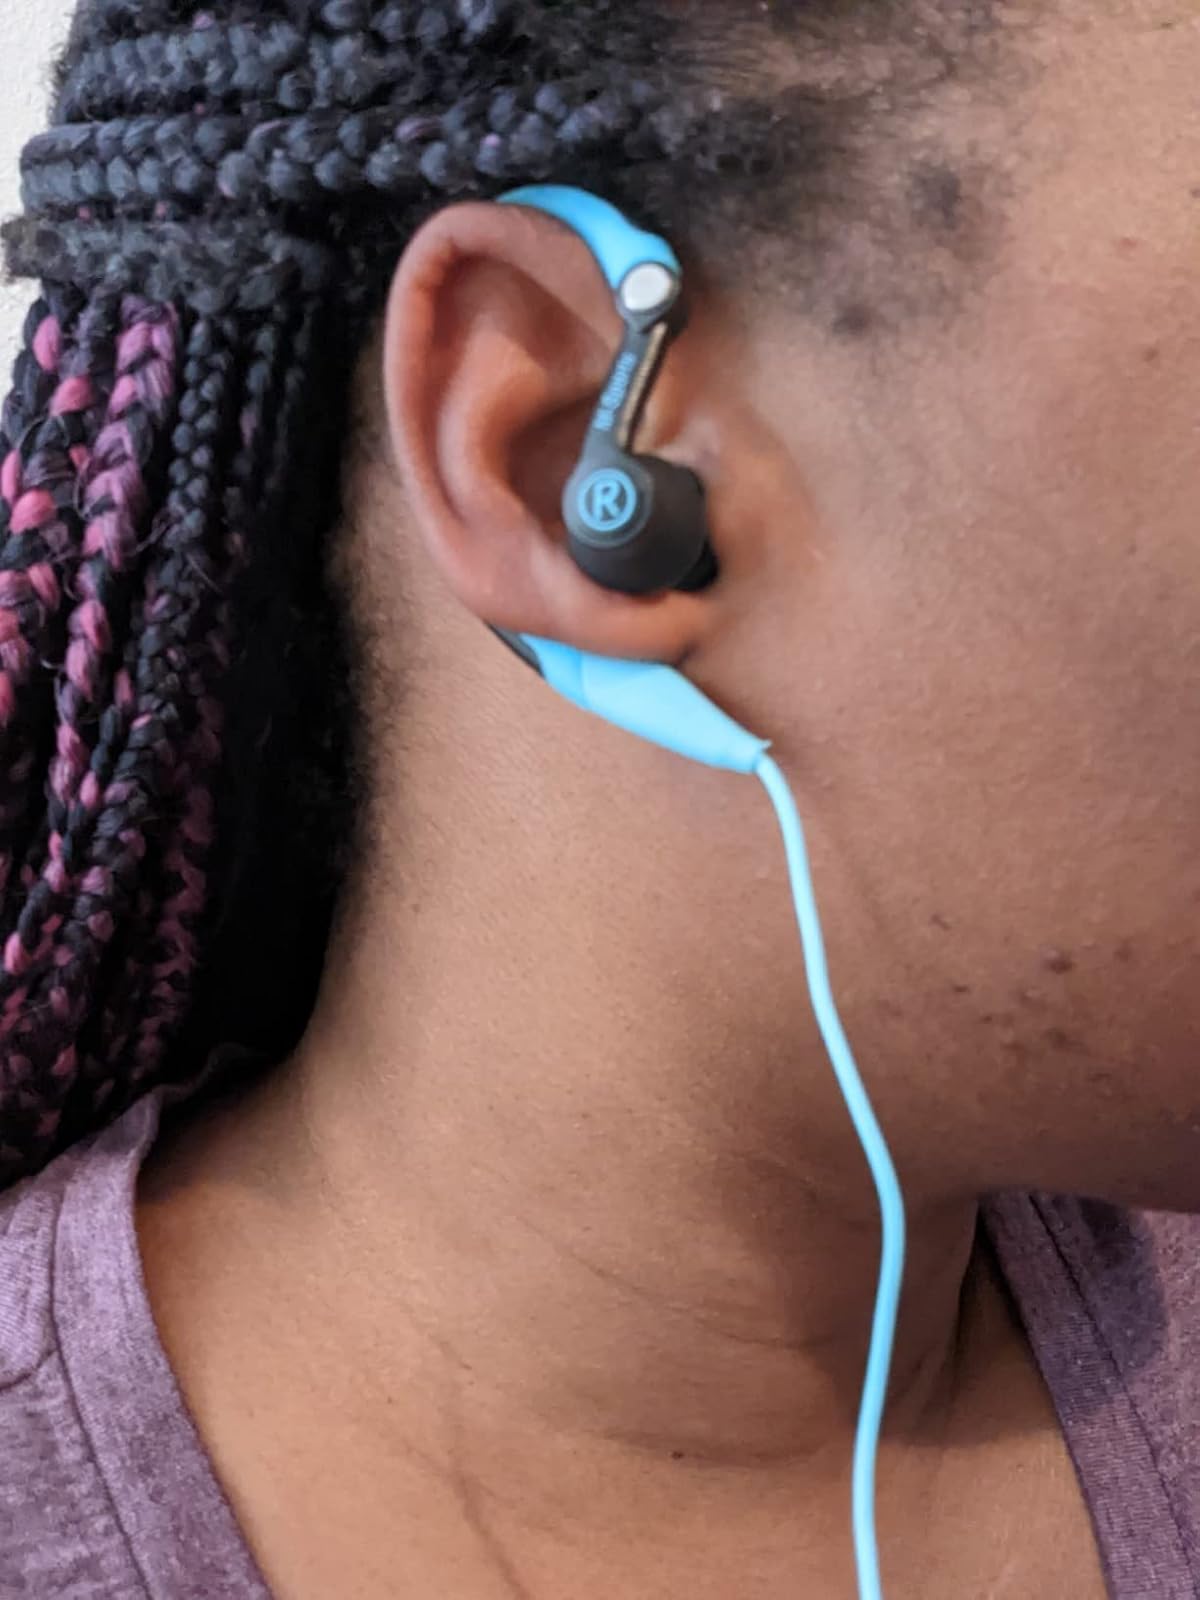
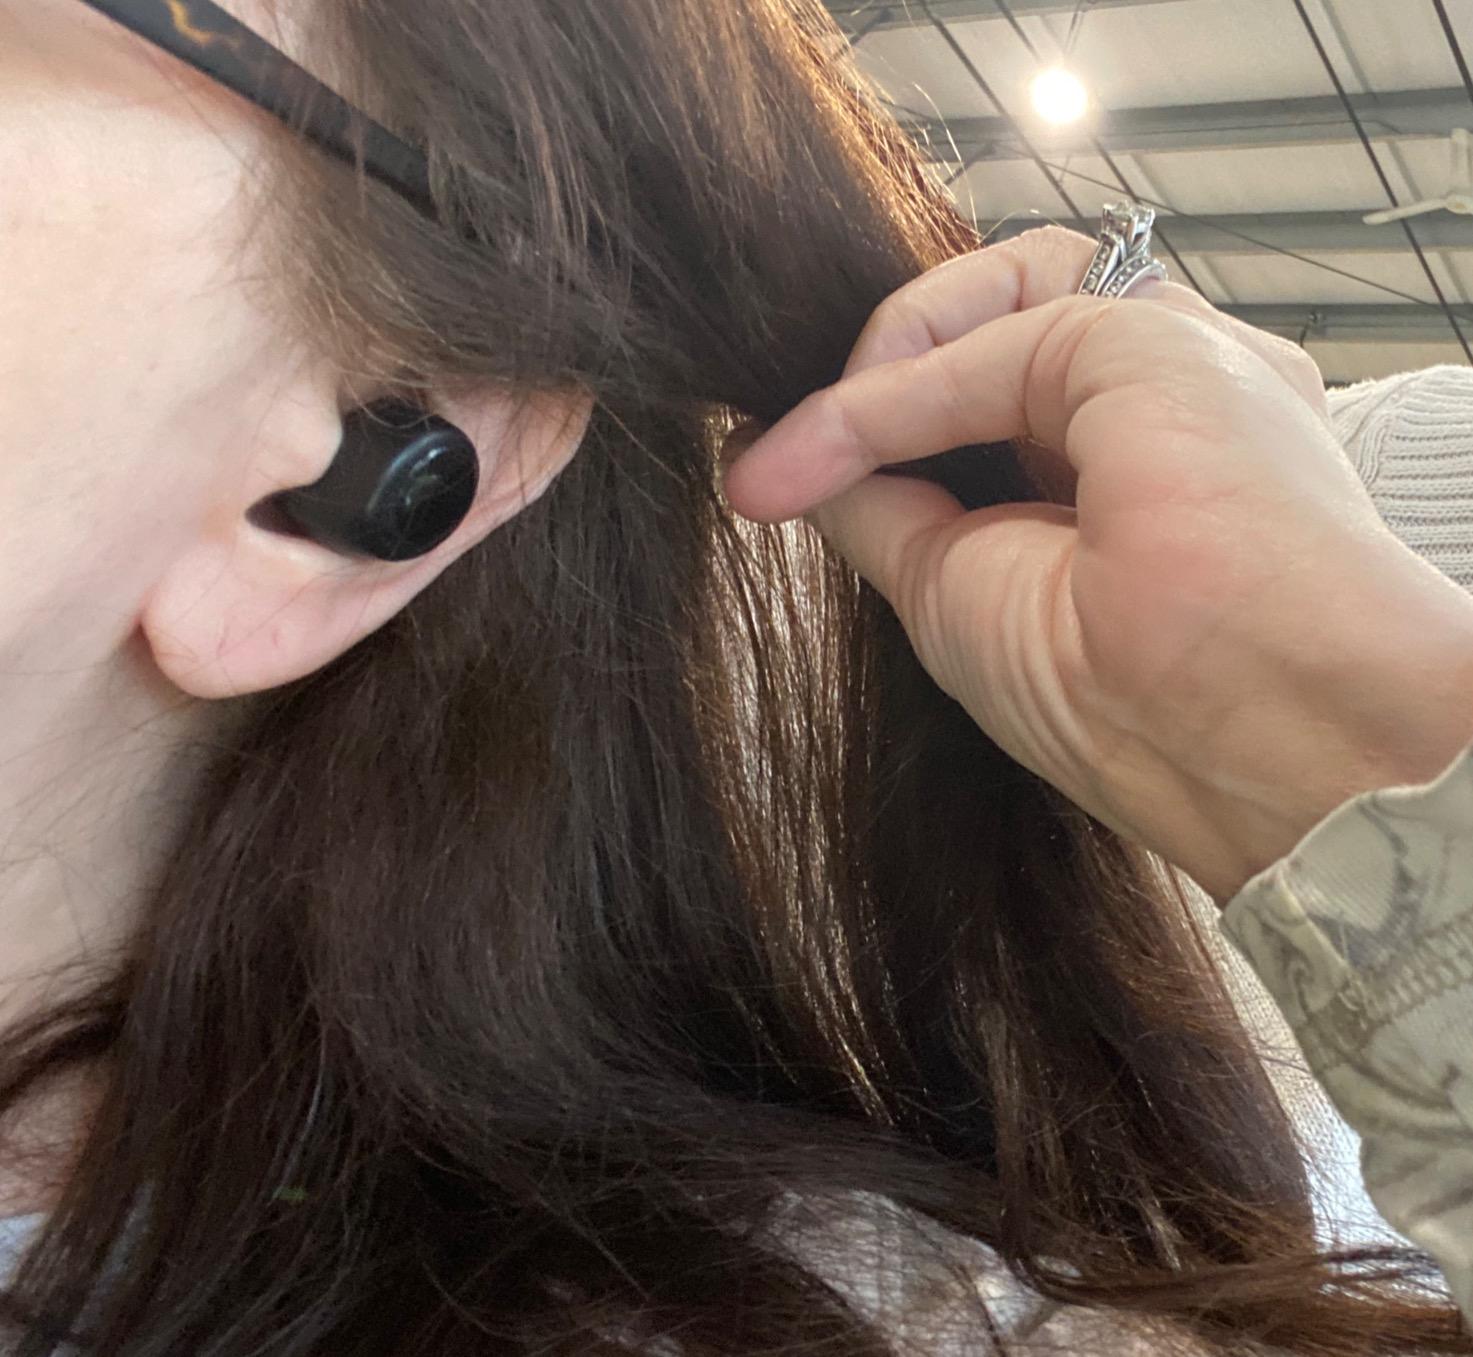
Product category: earbuds
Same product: no